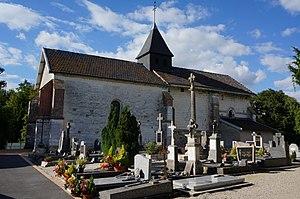
église Saint-Paul de Dampierre-au-Temple.
Dampierre-au-Temple est une commune française située dans le département de la Marne en région Grand Est.